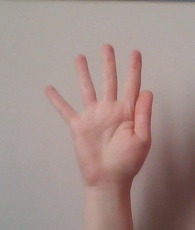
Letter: sheen